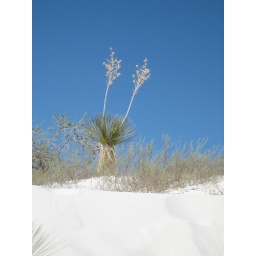
yucca in white sand